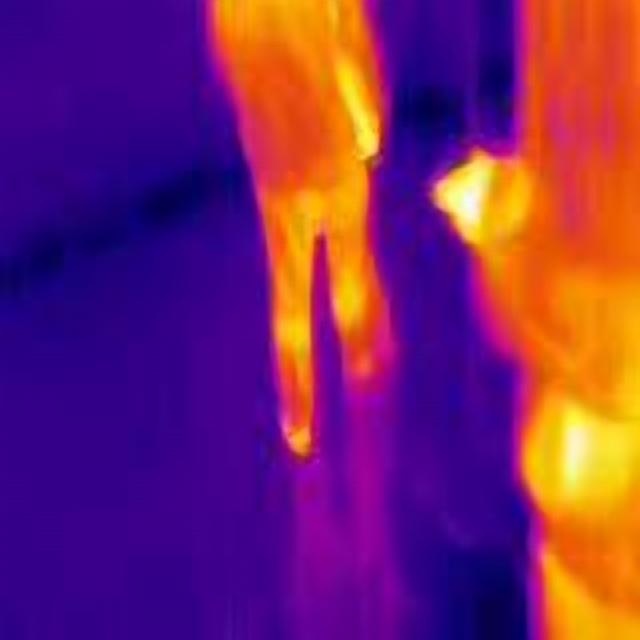
Detected objects:
label: person
label: person